Okanagan Lake

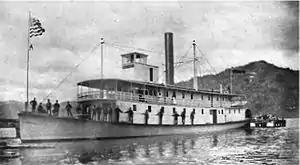
sternwheeler "Aberdeen" on Okanagan Lake, sometime between 1893 and 1895

During the early days of settlement and development of the Okanagan region, the lack of roads in the region made the lake a natural corridor for passenger travel and freight. The Canadian Pacific Railway Lake and River Service was the main carrier on the lakes, providing freight and passenger connections between Penticton, on the Kettle Valley Railway (the Southern Mainline) and Okanagan Landing (Vernon) for connections to the CPR Mainline at Sicamous via the Shuswap and Okanagan Railway. Smaller vessels such as the SS "Naramata" provided passenger service to smaller settlements around the lake, as well as excursions for tourists.